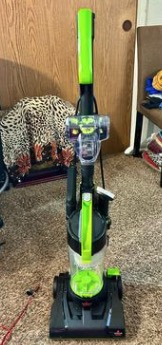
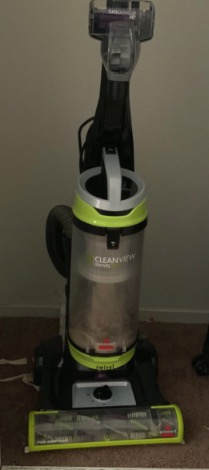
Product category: items_vacuum
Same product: no